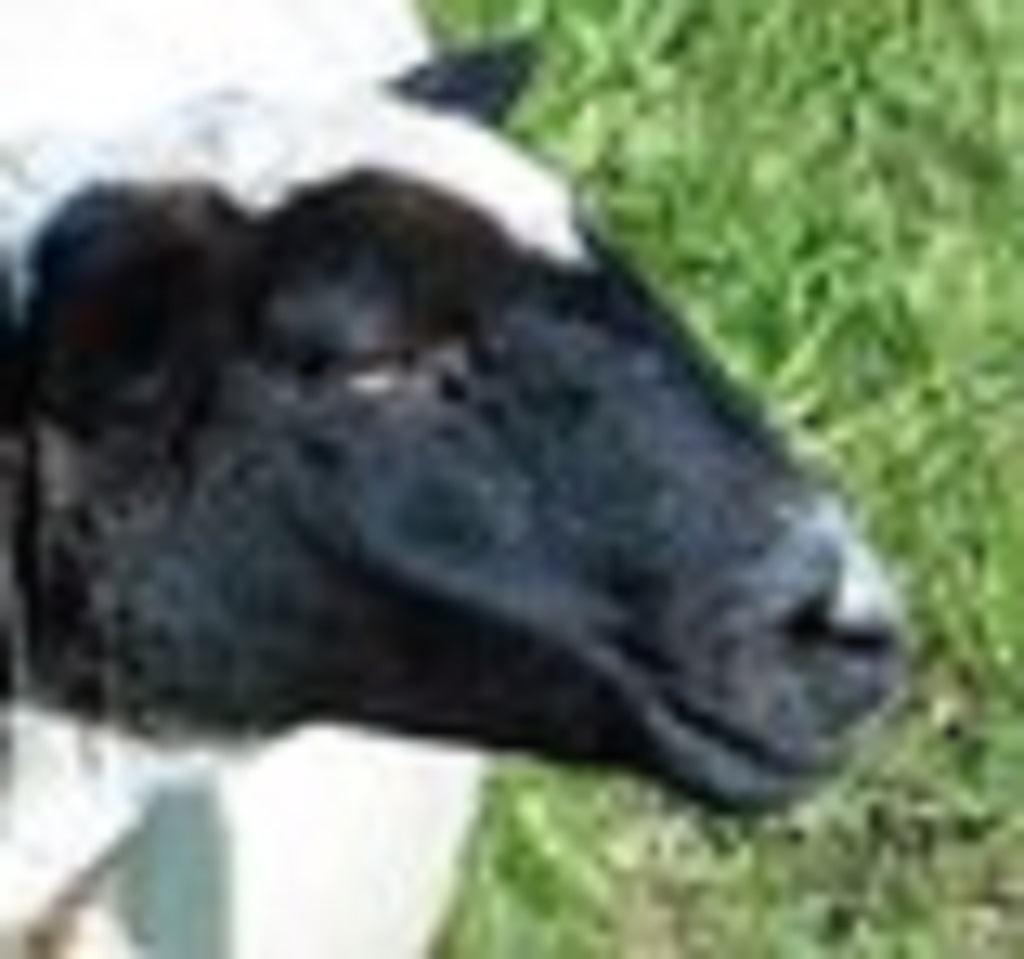
Label: no pain